Berkay Dabanlı

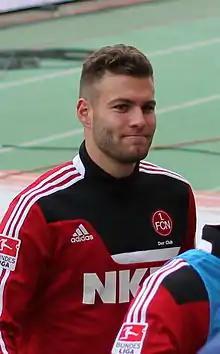
Dabanli with FC Nurnburg in 2013.

Berkay Tolga Dabanlı (born 27 June 1990) is a German professional footballer who plays as a centre-back for Turkish club Fatih Karagümrük.